Notebook (2019 film)

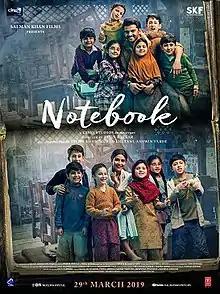
Theatrical release poster

Notebook is a 2019 Indian Hindi-language romantic drama film directed by Nitin Kakkar and produced by Salman Khan under Salman Khan Films and Murad Khetani and Ashwin Varde under Cine1 Studios. A remake of the 2014 Thai film "The Teacher's Diary" by Nithiwat Tharathorn, it stars debutantes Zaheer Iqbal and Pranutan Bahl, daughter of actor Mohnish Bahl. "Notebook" tells the story of a young retired army officer who joins his father's school as a teacher to save it from closure, and falls in love with the previous teacher after reading through her memorabilia left behind in the drawers. The film was released on 29 March 2019 and received mixed response from critics with praises for leads performances.